Tennis at the 2005 SEA Games

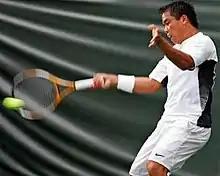

Tennis at the 2005 Southeast Asian Games took place on several separate courts at the Rizal Memorial Sports Complex in Manila, Philippines. The participants competed for four gold medals.